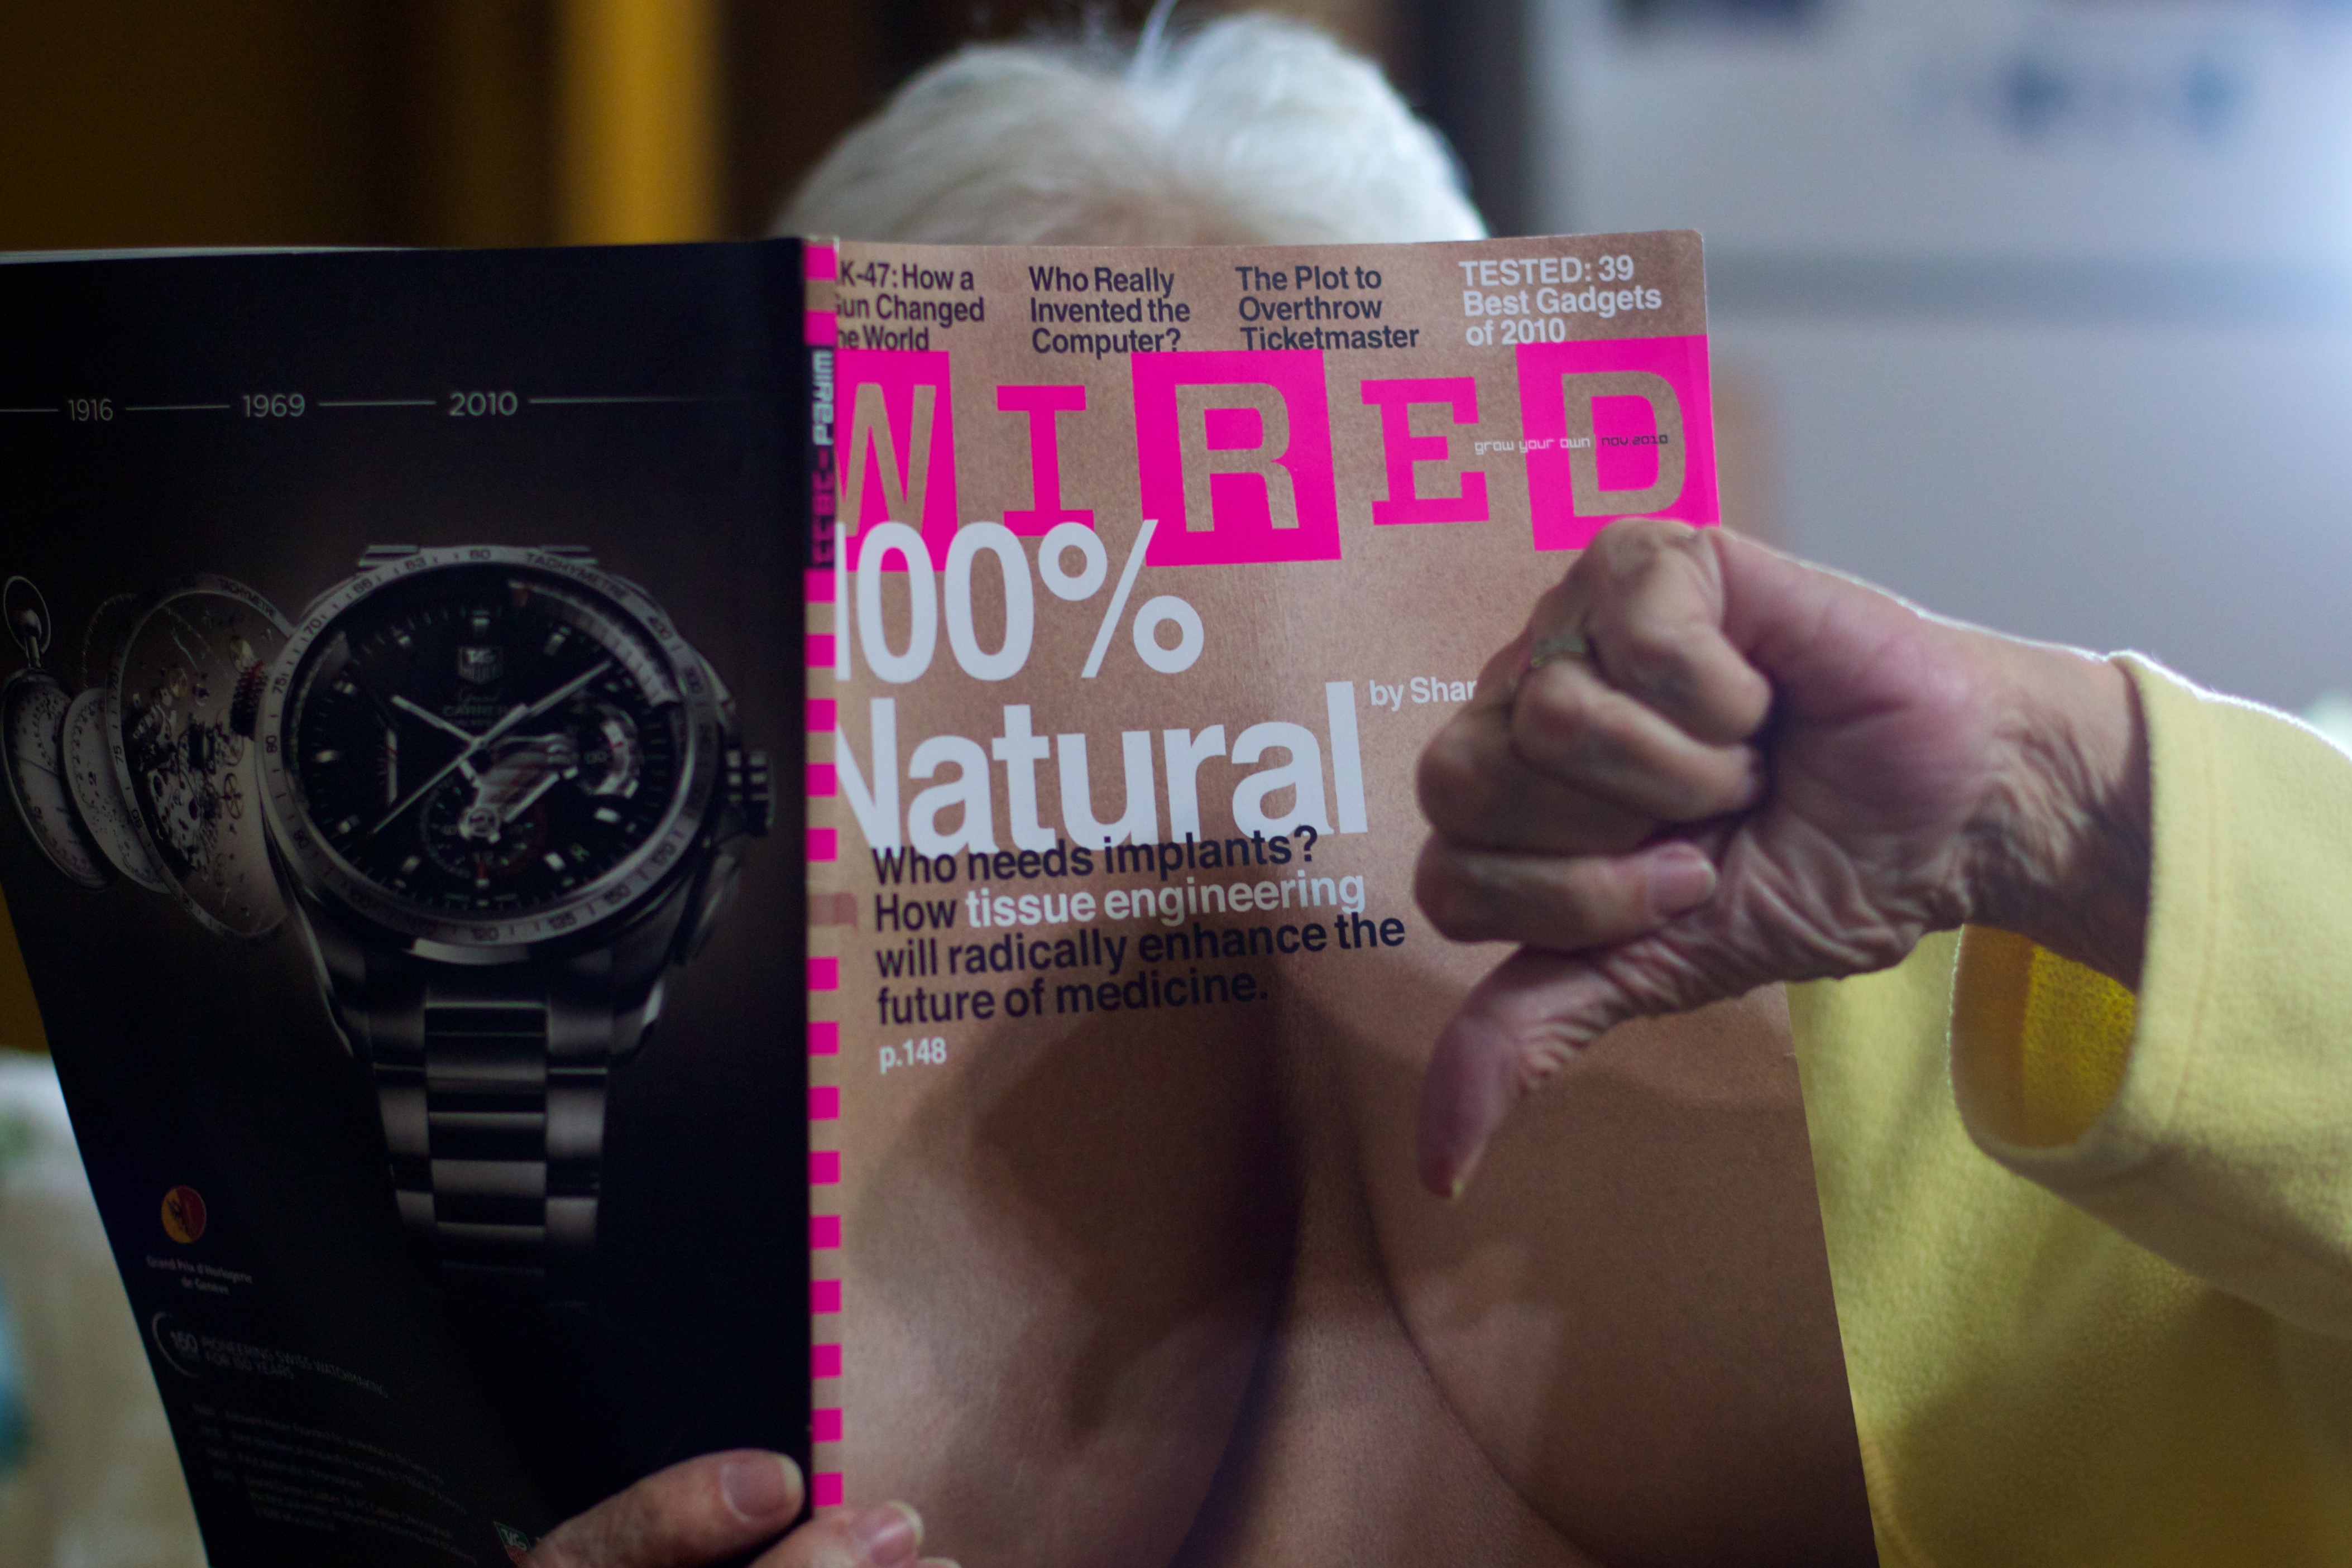
hand, finger, image, wired, sense